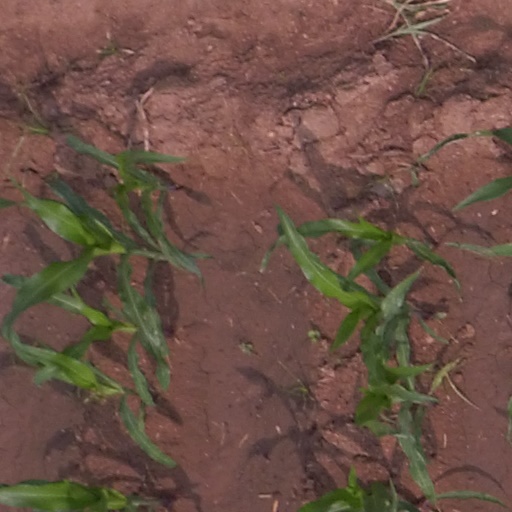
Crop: maize; corn